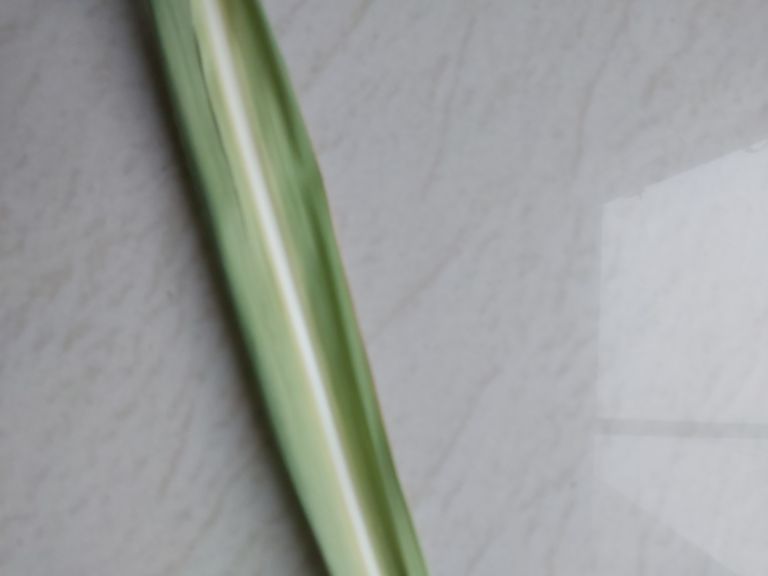
Label: Yellow Leaf